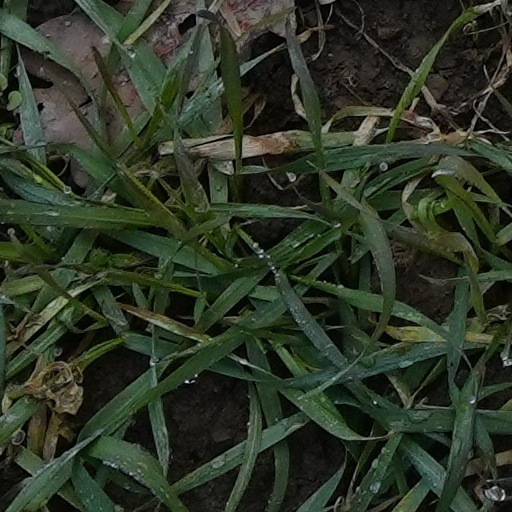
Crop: wheat